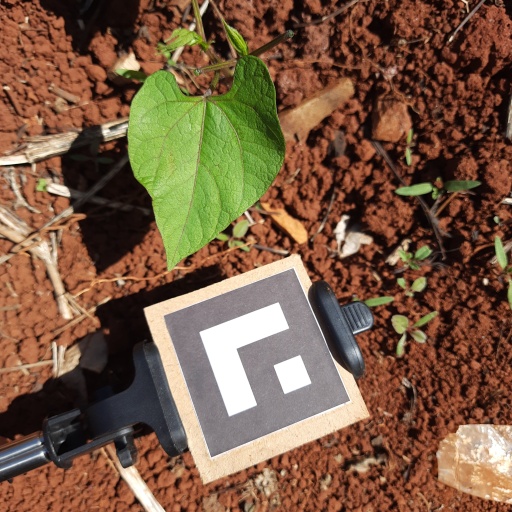
Observations: wavy surface, no eating holes, under sunlight